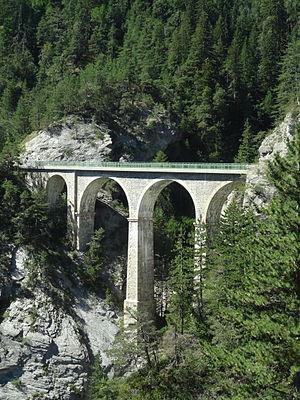
Uvernet-Fours est une commune française, située dans le département des Alpes-de-Haute-Provence en région Provence-Alpes-Côte d'Azur, près de la vallée de l'Ubaye.
Le Bachelard est une rivière française du département Alpes-de-Haute-Provence de la région Provence-Alpes-Côte d'Azur, et un affluent gauche de l'Ubaye, c'est-à-dire un sous-affluent du Rhône par la Durance.